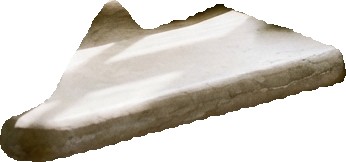
Surface category: moulding